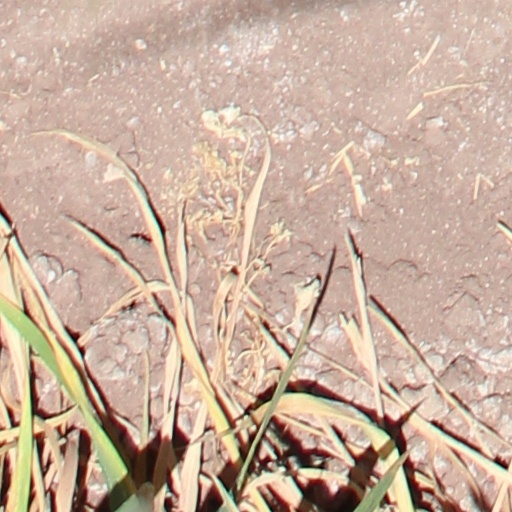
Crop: wheat